Ymir

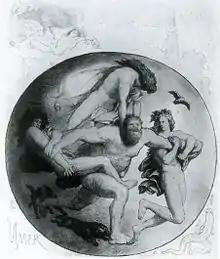
Ymir is attacked by the brothers Odin, Vili, and Vé in an illustration by Lorenz Frølich.

Gangleri asks where Ymir lived and what sustained him. High explains that the drips next produced a cow named Auðumbla. From her teats flowed four rivers of milk, and from it fed Ymir. Gangleri asks what the cow fed from, and High responds that the cow licked salty rime-stones. The first day Auðumbla licked the rime stones it uncovered that evening the hair of a man. The second day it uncovered his head. The third day a man was uncovered from the ice. This man was named Búri, and was large, powerful, and beautiful to behold. Búri had a son, Borr, who married a jötunn, Bestla, the daughter of Bölþorn. The two had three sons: Odin, Vili, and Vé. High adds that "Odin and his brothers must be the rulers of heaven and earth; it is our opinion that this must be what he is called. This is the name of one who is the greatest and most glorious that we know, and you would well to agree to call him that too".